Joyce Vanderbeken

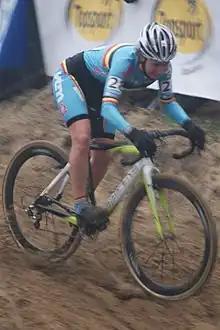

Joyce Vanderbeken (born 26 August 1984) is a Belgian female cyclo-cross cyclist. She represented her nation in the women's elite event at the 2016 UCI Cyclo-cross World Championships in Heusden-Zolder.